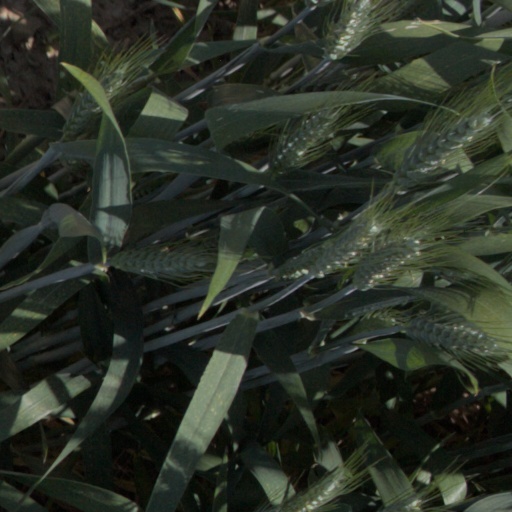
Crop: wheat